Murder of Leong Fook Weng

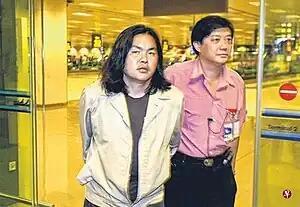
Robson Tay, who was arrested at Changi Airport after his deportation from France to Singapore

In March 2001, the Singapore Police Force were notified that Robson Tay was in Paris, France, where he was facing trial for trafficking 5kg of diamorphine. Tay was subsequently given a two-year jail term for the crime. Before his involvement in the murder of Leong, Tay had a long list of antecedents for various offences, starting from 1985, including being a member of a secret society, illegal money lending, cheating, and even reckless driving. There was one instance in 1997, where Tay committed an unknown crime related to violence.